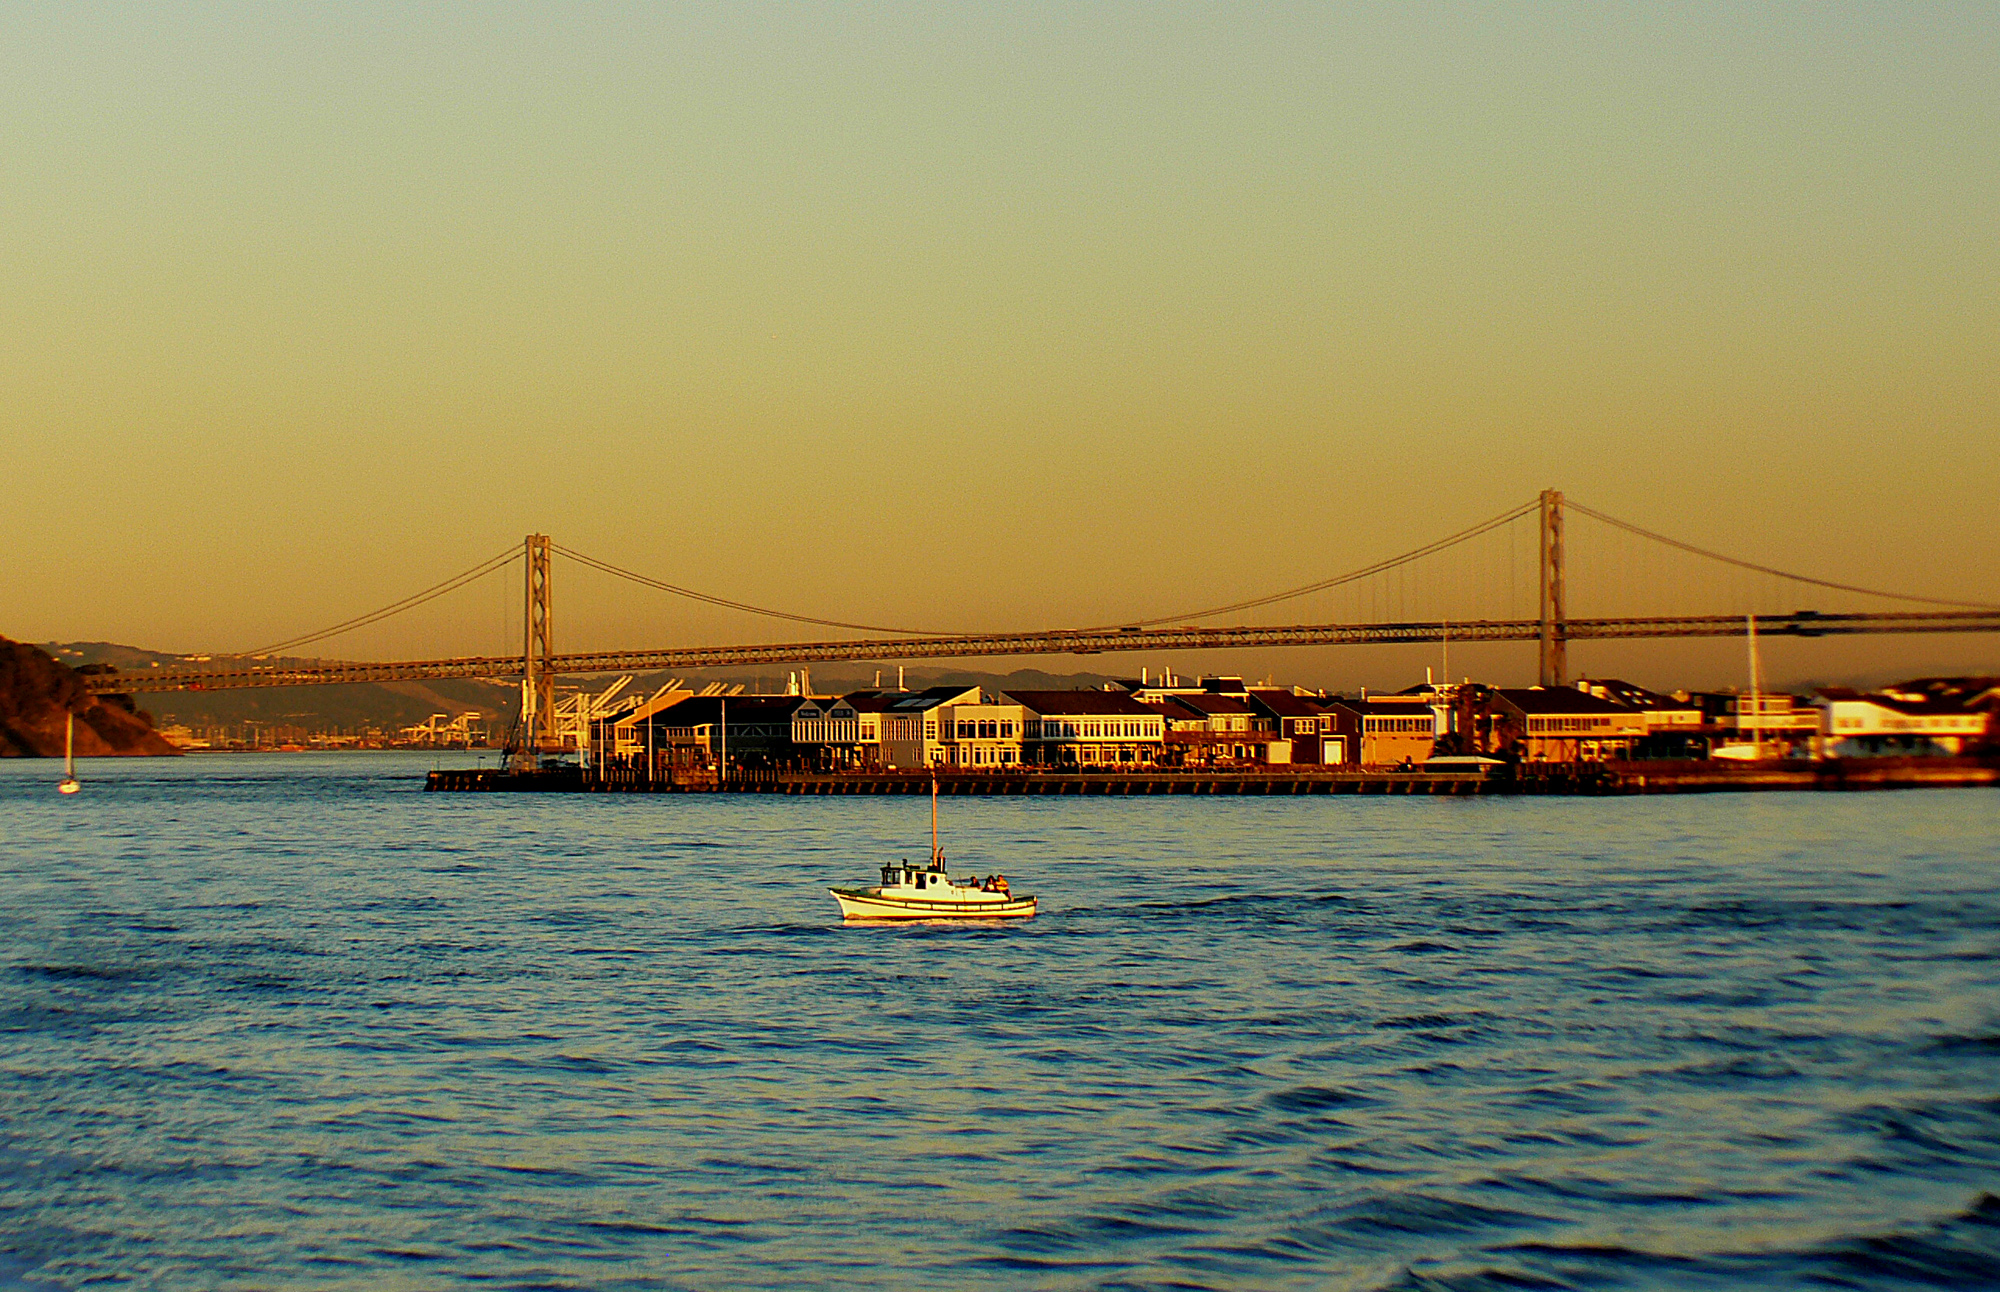
sea, coast, horizon, sunrise, sunset, boat, bridge, morning, dawn, river, dusk, evening, vehicle, bay, harbor, marina, publicdomain, sanfranciscobay, boating